Digital radio in the United Kingdom

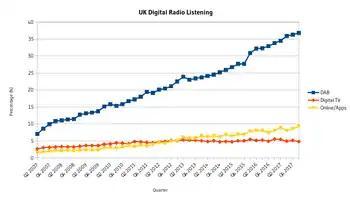
Chart showing the listening share of the United Kingdom's digital radio platforms – DAB(+), digital TV and online through a device or smartphone/tablet app

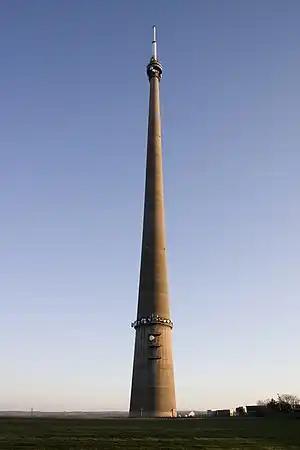
Transmitters including Emley Moor (pictured) broadcast digital radio via DAB and digital terrestrial television

In the United Kingdom, the uptake of DAB has increased since the launch of the BBC national DAB ensemble in 1995. Lower prices, new radio stations and marketing have increased the uptake of DAB radio in the UK. Digital radios were first sold as car radios in 1997, priced around £800, with hi-fi tuners costing up to £2,000 being released two years later. In 2001, Digital One invested in Frontier Silicon to produce a new processing chip which would allow cheaper portable radios to be produced. Roberts Radio, Goodmans and in 2002, Pure Digital's award-winning Evoke series of radios broke the £100 price barrier, and DAB take up has increased since.